Partial Terms of Endearment

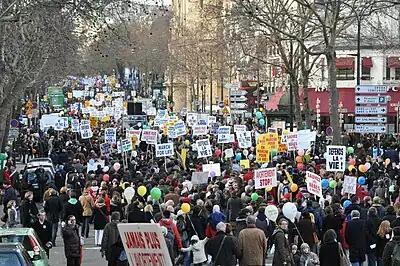
The episode parodied pro-life protesters.

In the opening scene of the episode, Peter and Lois are shown entering her alma mater at Salve Regina University in Newport, Rhode Island. Later, after they are approached by Lois's ex-roommate Naomi and her husband Dale, Lois announces her intention to carry the couple's baby, causing Peter to question why Lois is the one who has to become the couple's surrogate. Their daughter, Meg, suggests that she could carry the baby herself, but Lois objects due to Meg's inability to have a boyfriend "for more than a few weeks." Meg notes her relationship with "Sesame Street" character Count von Count, who only left her after discovering she had at least three nipples.